Townland

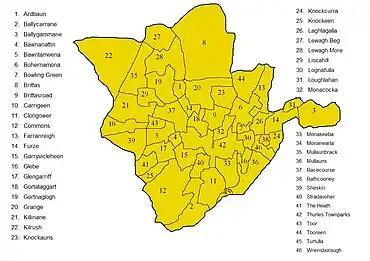
Map showing the townlands of the Thurles civil parish, Barony of Eliogarty, County Tipperary: The townlands of Thurles are typical, being of widely varying shapes and sizes with irregular borders, and forming a patchwork over the countryside. The townlands have a mean area of .

Throughout most of Ulster, townlands were known as "ballyboes" (meaning "cow land"), and represented an area of pastoral economic value. In County Cavan similar units were called "polls", and in Counties Fermanagh and Monaghan, they were known as "tates" or "taths". These names appear to be of English origin, but had become naturalised long before 1600. Modern townlands with the prefix "tat-" are confined almost exclusively to the diocese of Clogher, which covers Counties Fermanagh and Monaghan, and the barony of Clogher in County Tyrone), and cannot be confused with any other Irish word. The use of the term can also be seen in the diocese of Clogher parish of Inniskeen area within Louth where the townlands of Edenagrena, Drumsinnot, Killaconner and Torpass were referred to collectively as "the four tates of Ballyfoylan." In modern townland names the prefix "pol-" is widely found throughout western Ireland, its accepted meaning being "hole" or "hollow". In County Cavan, which contains over half of all townlands in Ulster with the prefix "pol-", some should probably be better translated as "the poll of ...".